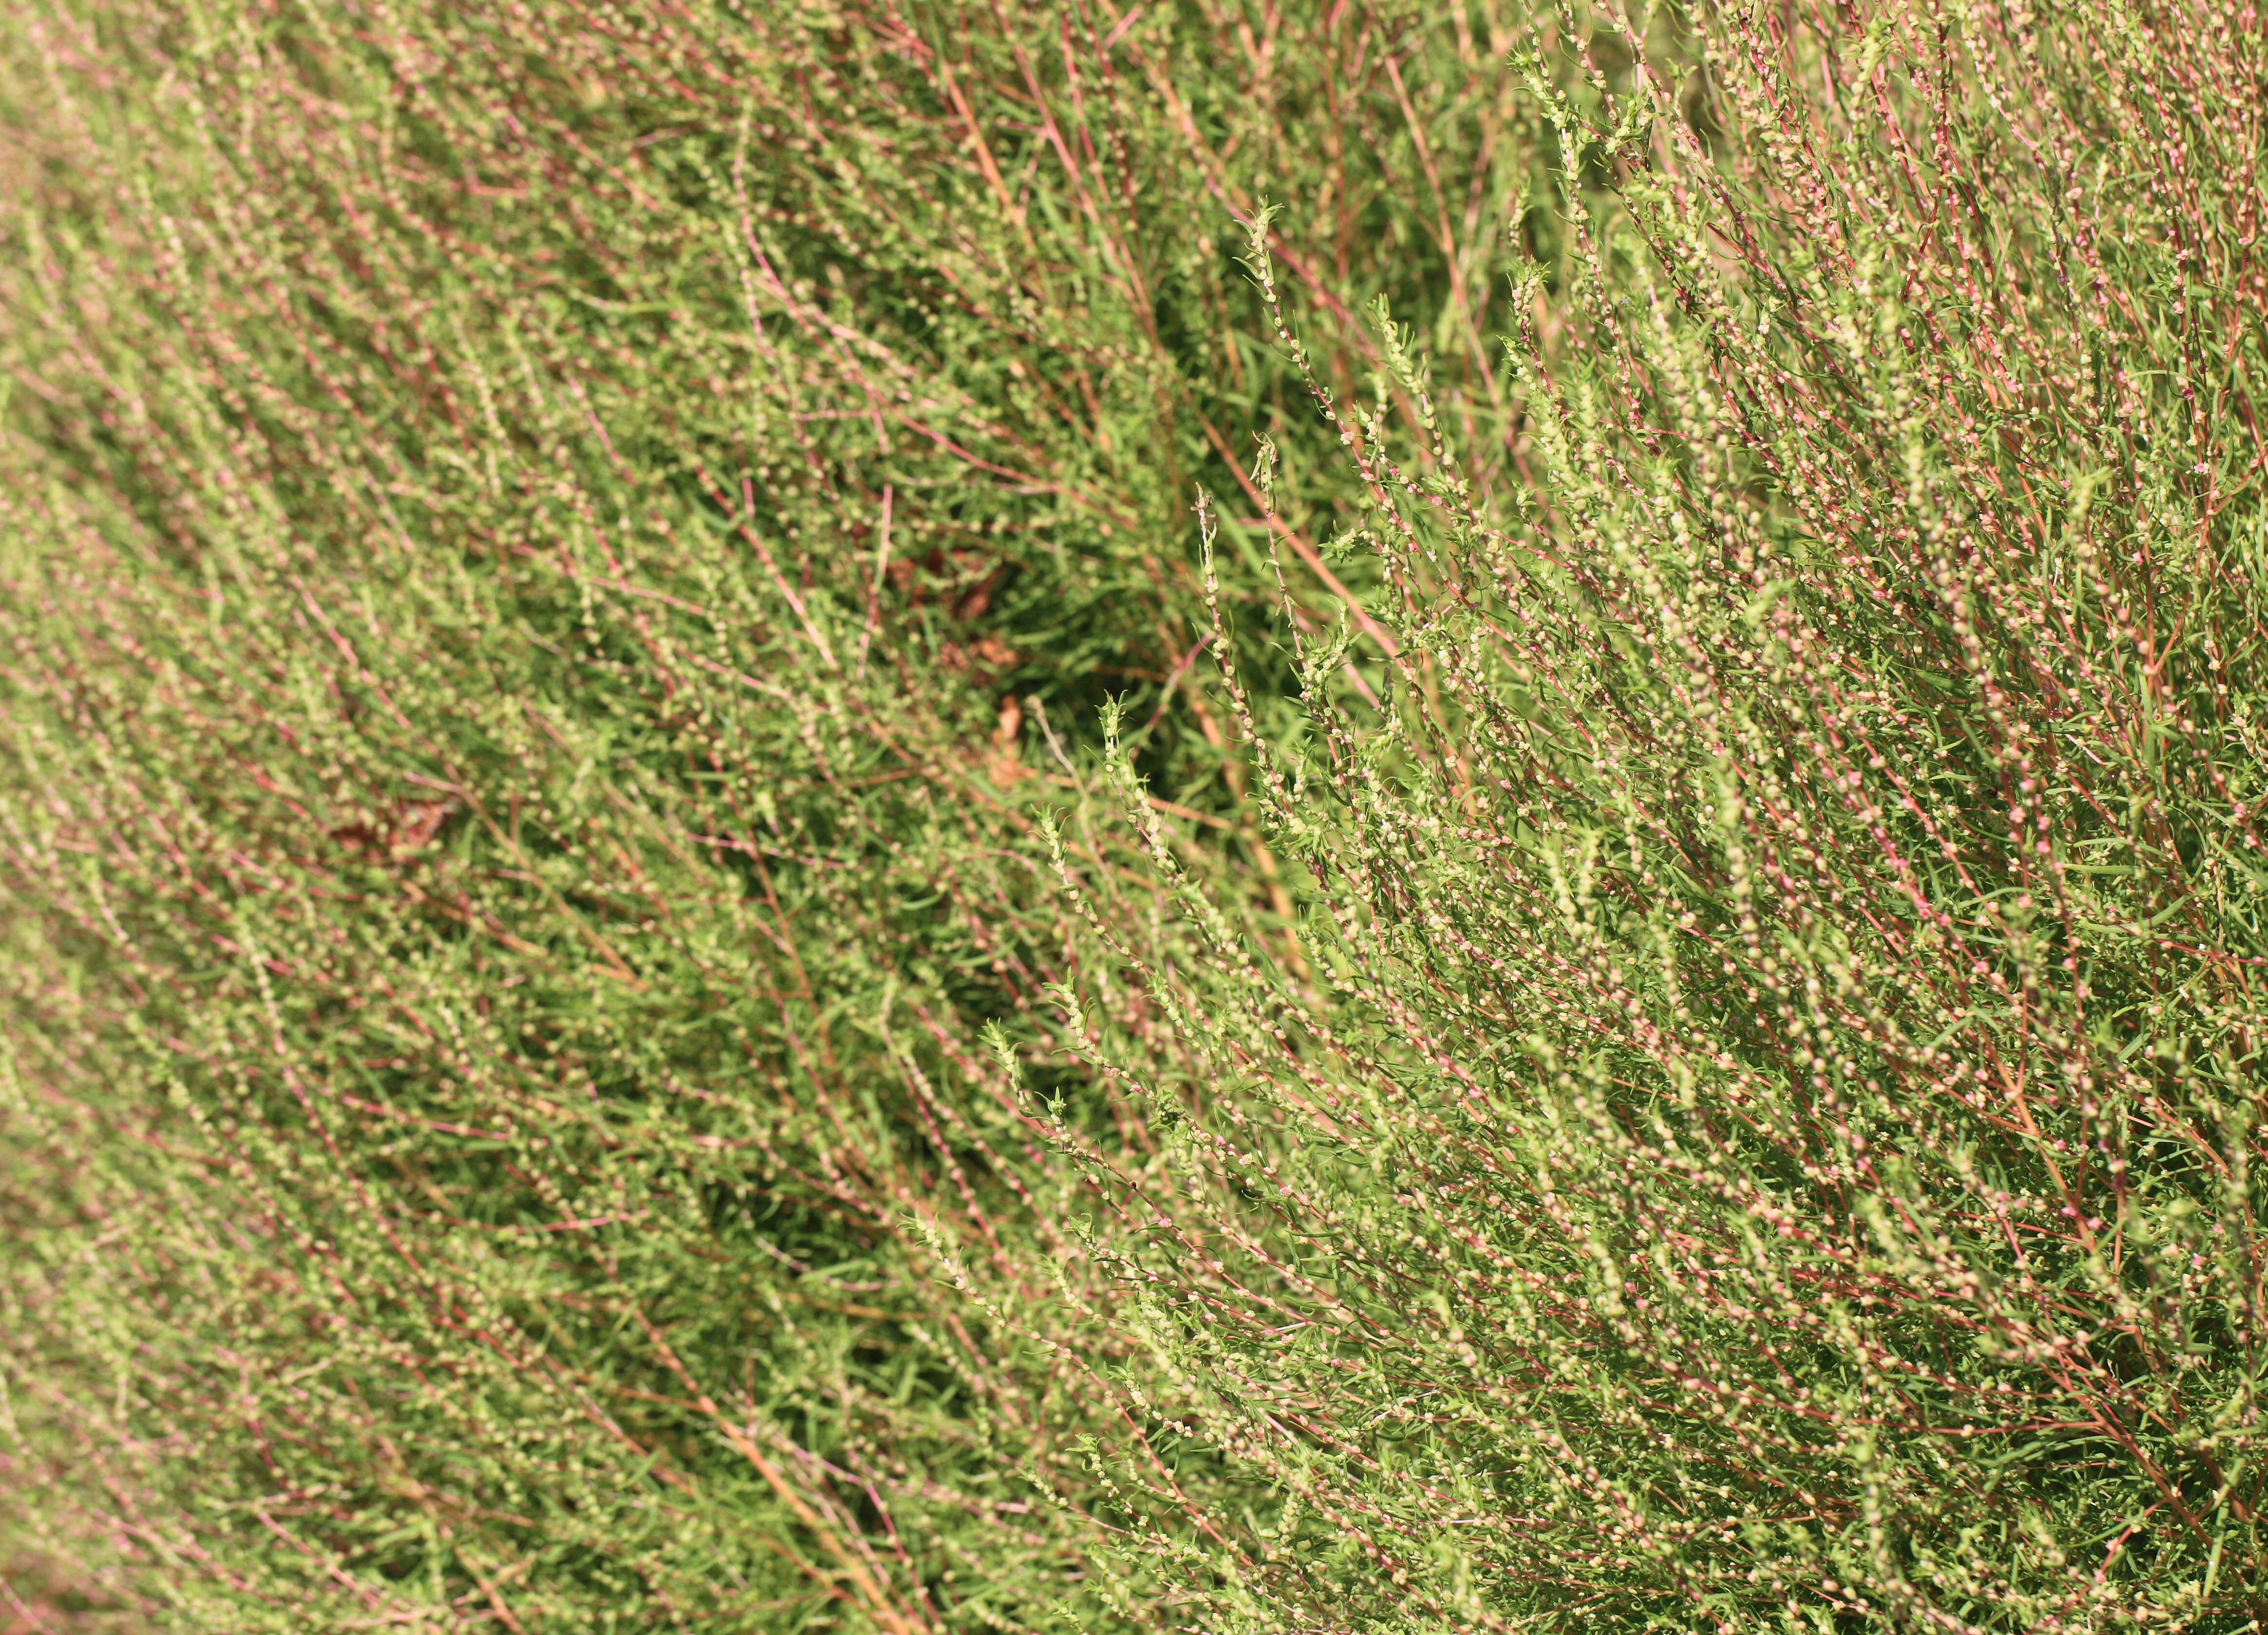
grass, plant, lawn, meadow, prairie, leaf, flower, pattern, green, herb, crop, park, soil, flora, weed, background, grassland, shrub, wallpaper, 5d, ecosystem, hi, chiba, kashiwa, akebonoyama, flowering plant, grass family, land plant